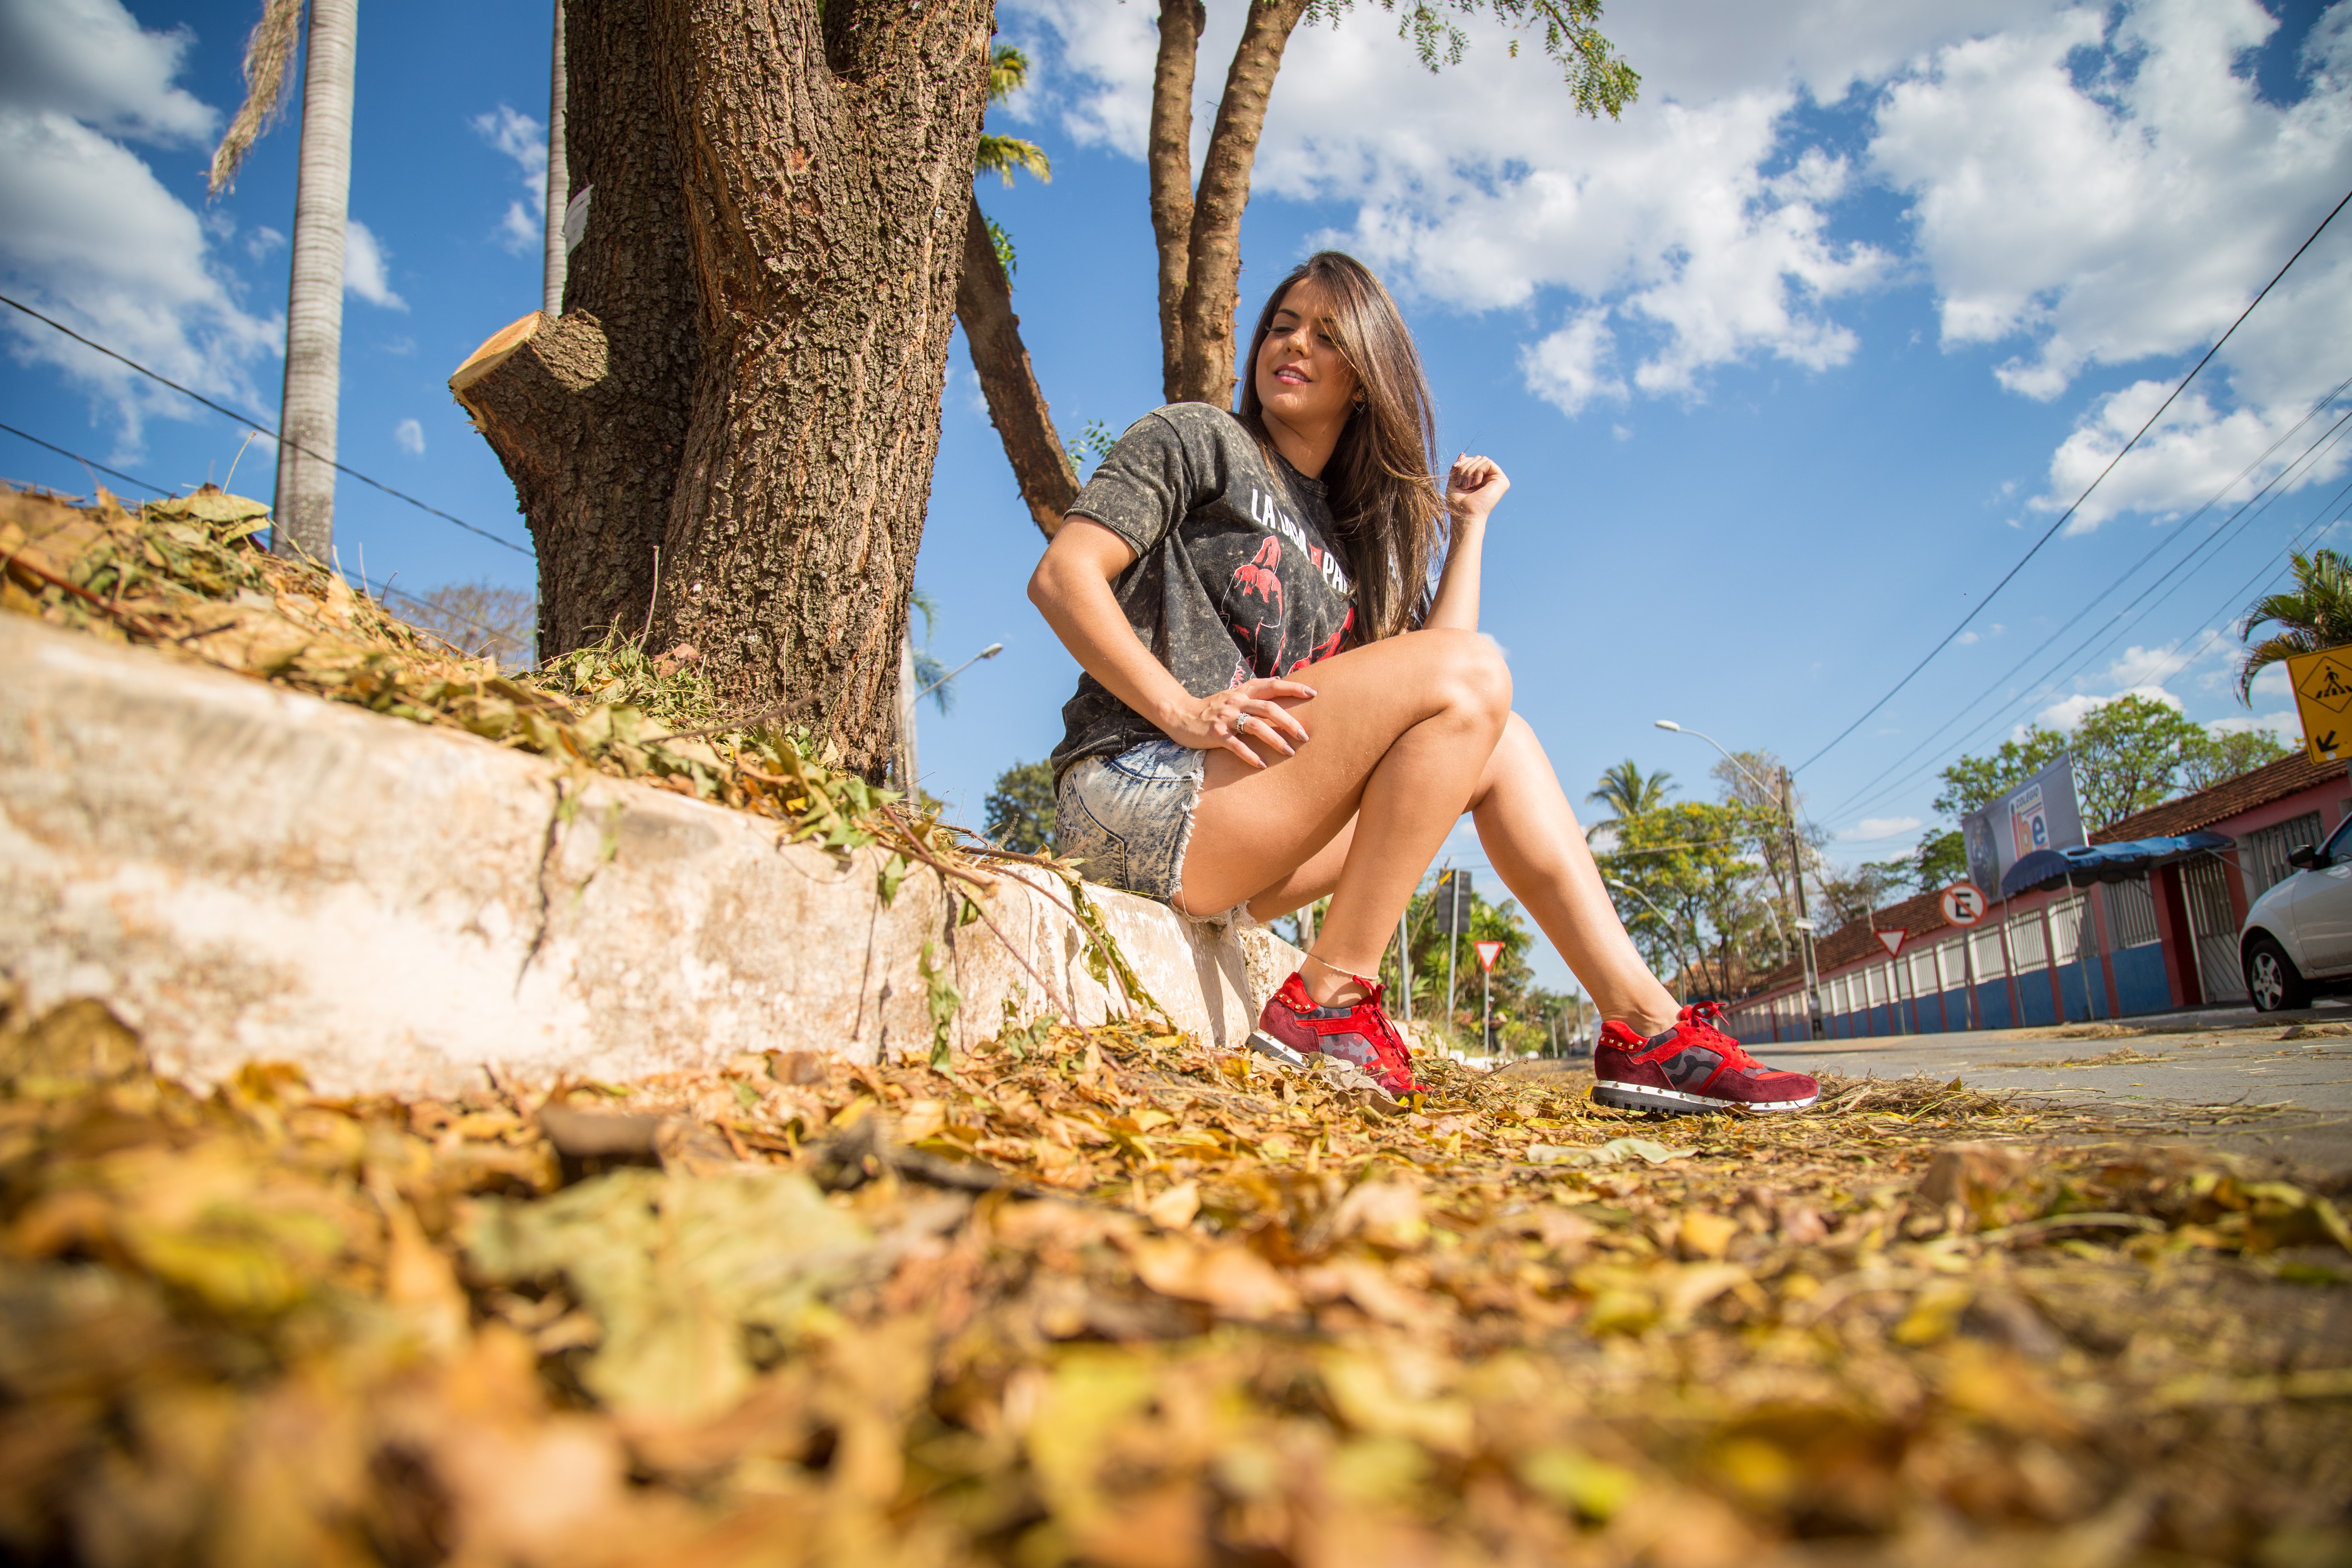
People in nature, tree, beauty, yellow, sky, fun, grass, happy, photography, leisure, plant, landscape, photo shoot, fawn